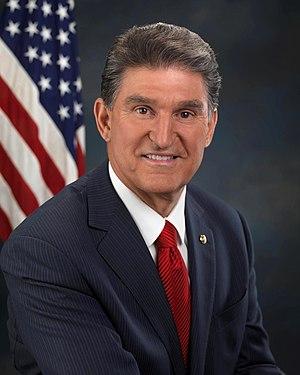
La Virginie-Occidentale est un État des États-Unis bordé au nord par la Pennsylvanie et le Maryland, à l'est et au sud par la Virginie, à l'ouest par le Kentucky et l'Ohio. Il s'agit d'un État montagneux et rural où des communautés ont longtemps vécu dans un certain isolement. Sa ressource principale fut longtemps constituée par les mines de charbon bitumineux. Ainsi pourvue, la Virginie-Occidentale est l'un des États les plus sauvages de l'Est américain. En plus des nombreuses montagnes qui font partie de l'État, de nombreuses forêts viennent contribuer à son isolement.